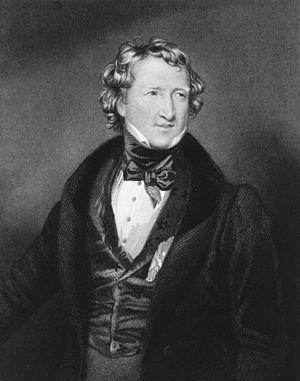
Thomas Wakley, né le 11 juillet 1795 et décédé le 16 mai 1862, est un chirurgien anglais, fondateur de la revue médicale The Lancet et député radical du Parlement britannique. Il devint démagogue et réformateur social, lutta contre l'incompétence, les privilèges et le népotisme.